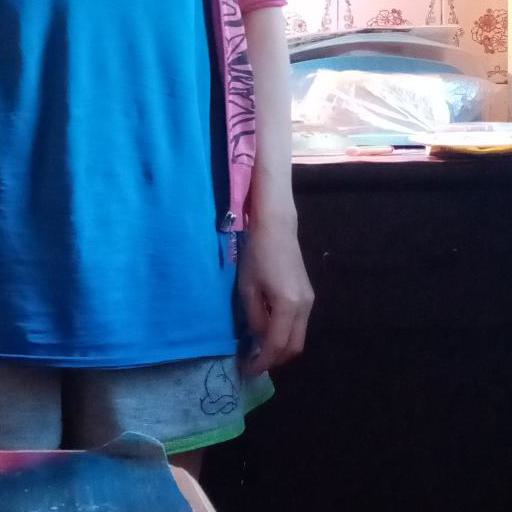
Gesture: no_gesture